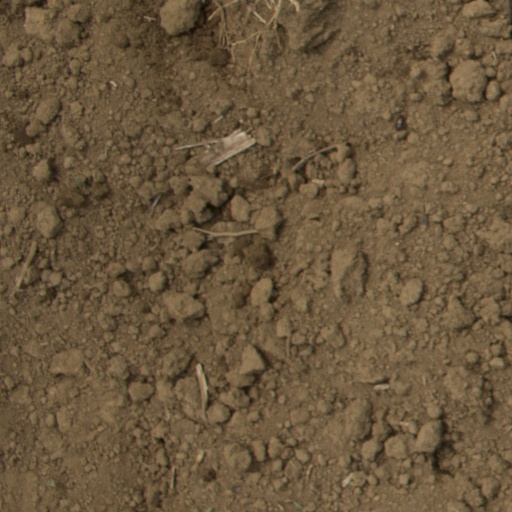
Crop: Jerusalem artichoke